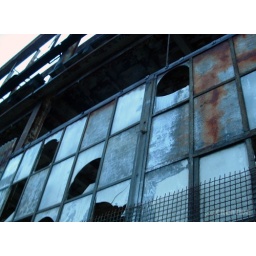
old building near the water in lower lonsdale